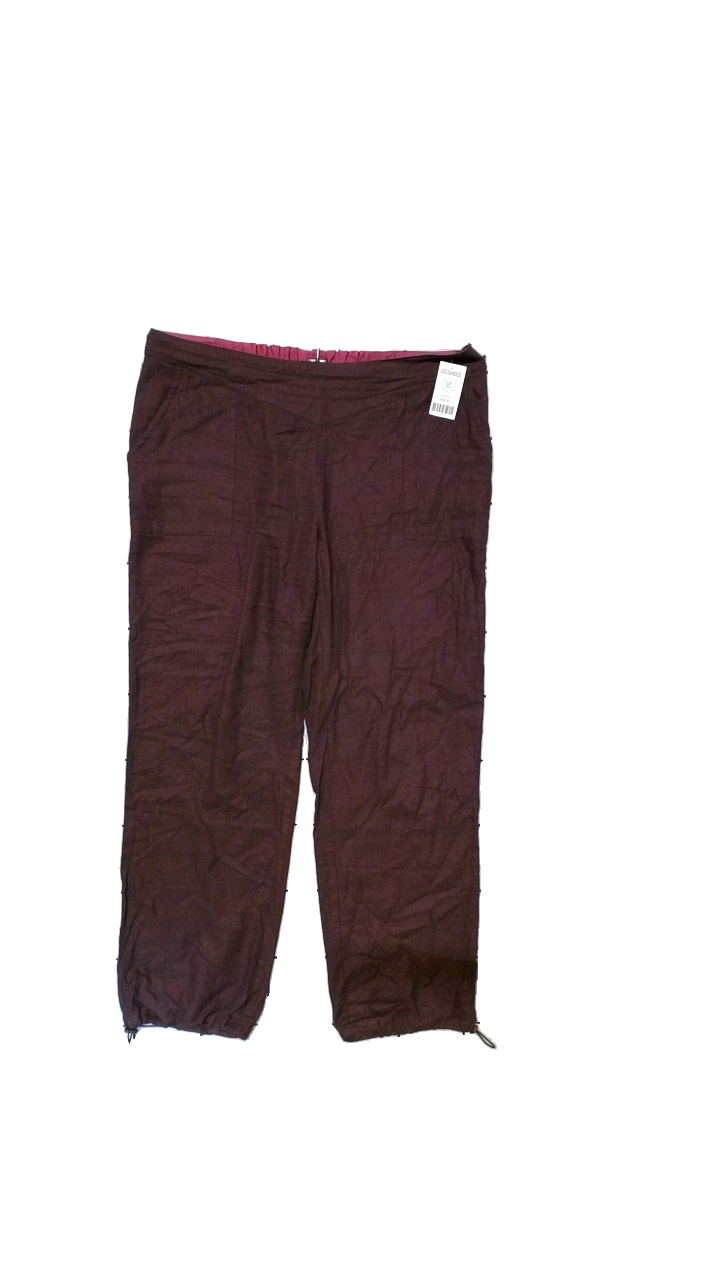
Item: Trousers (Ladies)
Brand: Gudrun Sjödén
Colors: Red
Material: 55% linen, 45% viscose
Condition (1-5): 4
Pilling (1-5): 5
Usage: Reuse
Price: >400